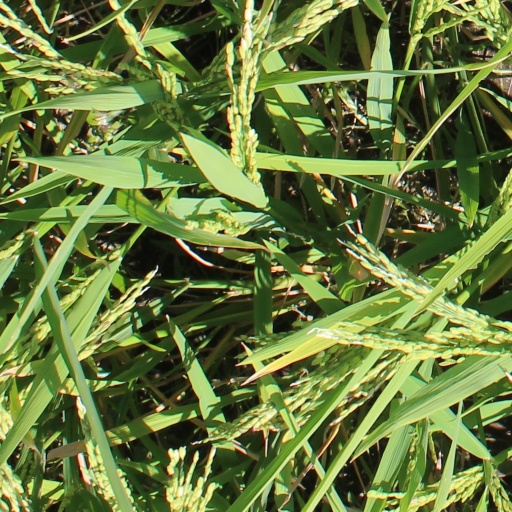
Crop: rice